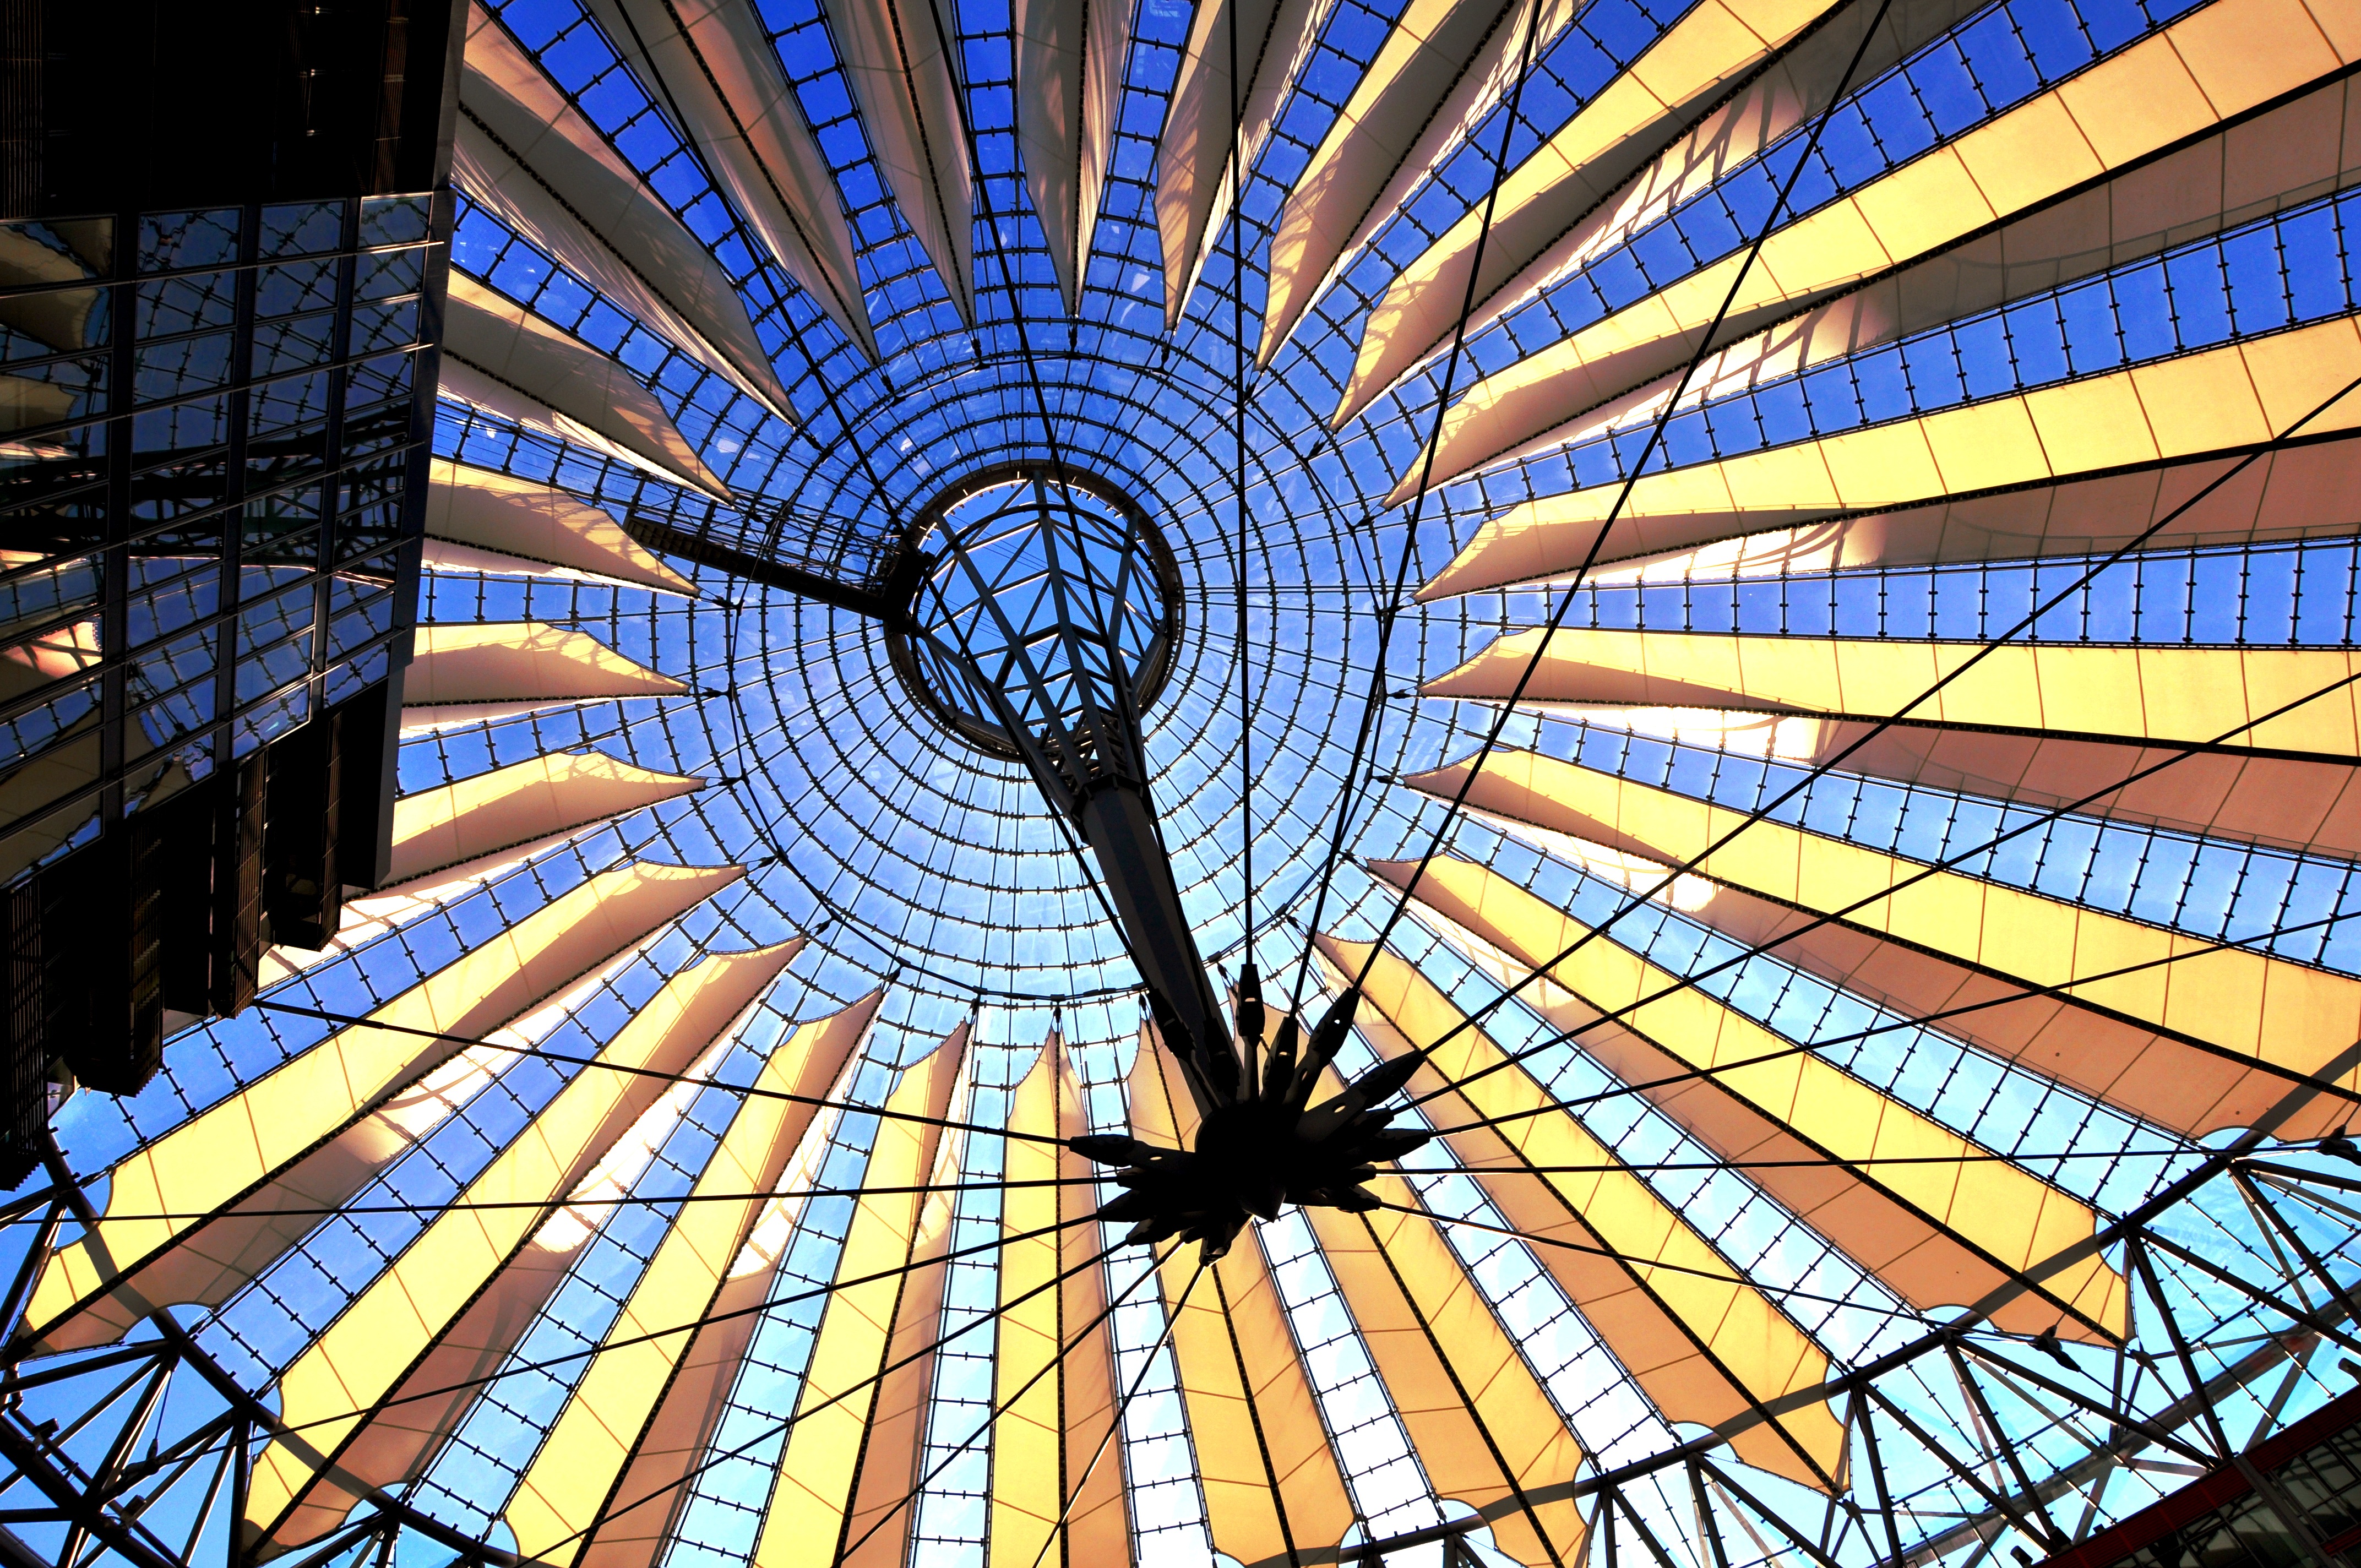
architecture, window, glass, roof, building, line, material, stained glass, circle, art, symmetry, berlin, tourist attraction, dome, roof construction